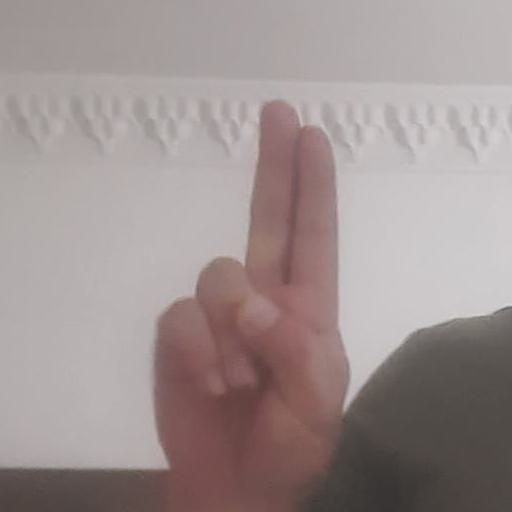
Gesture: two_up